Ancient Light

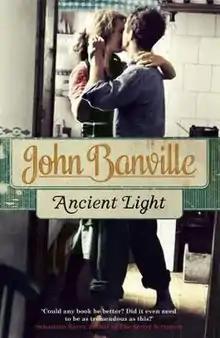
Cover of first edition

Ancient Light is a 2012 novel by John Banville. First published on 7 July 2012, the novel concludes a trilogy concerning Alexander Cleave and his daughter, Cass. "Eclipse" (2000) and "Shroud" (2002) were "Ancient Light"'s literary predecessors in the Banville canon.